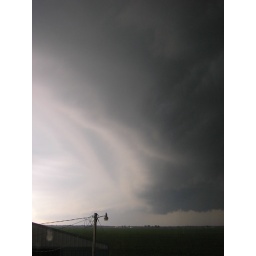
A wall cloud passes over rural McLean county (and our house!)